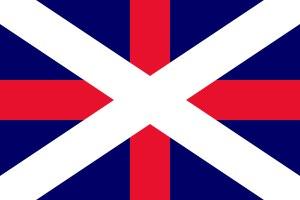
La marine géorgienne, composante navale de l'armée géorgienne, a été fondée en 1991 et dissoute en 2009.